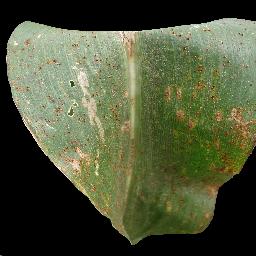
Label: Corn___Common_rust